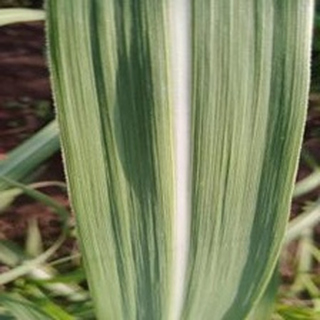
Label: healthy_sugarcane